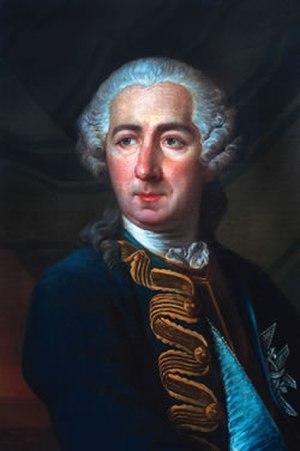
La maison de Mailly est une ancienne famille noble originaire de Mailly-Maillet, en Picardie.
Marc-René de Voyer de Paulmy d’Argenson, marquis de Voyer, comte de Paulmy, vicomte de La Guerche, baron des Ormes, puis comte d'Argenson, est né le 20 septembre 1722 à Valenciennes, et mort le 18 septembre 1782 au château des Ormes.
La redoute de Mailly est ancien édifice fortifié situé à Port-Vendres dans les Pyrénées-Orientales, en France.
Cet article relate l'histoire de la ville de Perpignan dans le département des Pyrénées-Orientales.
Perpignan, en catalan : Perpinyà, est une commune du sud de la France, préfecture du département des Pyrénées-Orientales et quatrième ville la plus peuplée de la région Occitanie.